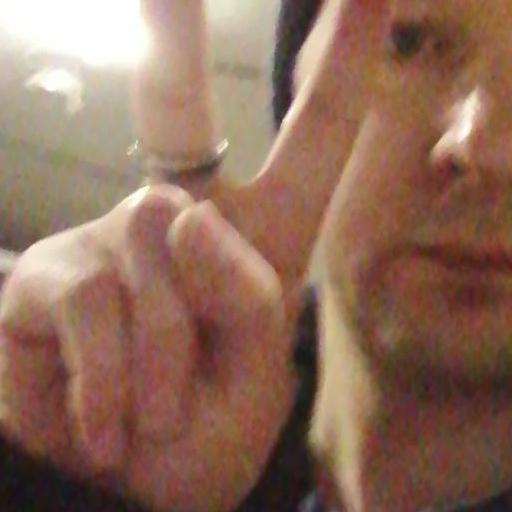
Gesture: peace